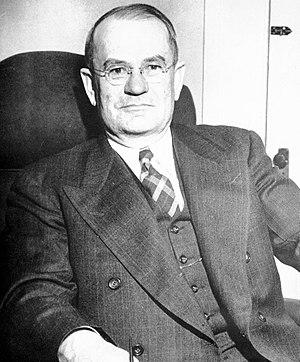
George Chauncey Sparks, né le 8 octobre 1884 et mort le 6 novembre 1968, est un homme politique démocrate américain. Il est gouverneur de l'Alabama entre 1943 et 1947.